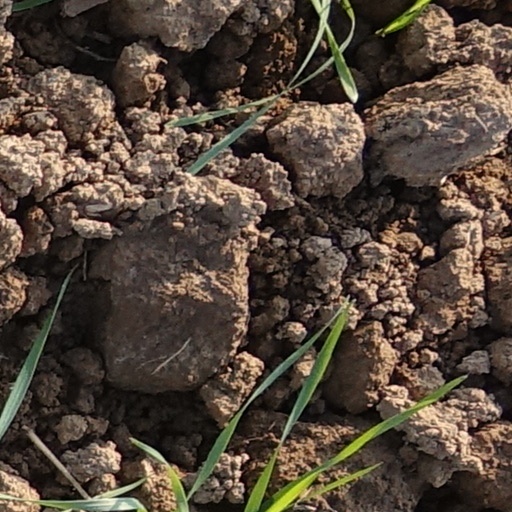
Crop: wheat